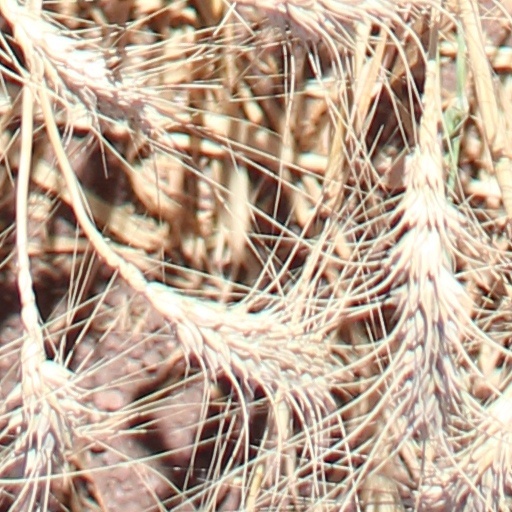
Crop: wheat